Sky position (RA, Dec in degrees): 132.278, 1.566
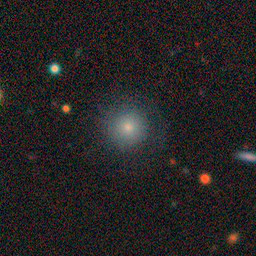
Galaxy morphology: Round Smooth Galaxies